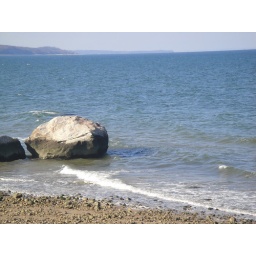
Big rock in the water at the beach.